Ve Skerries

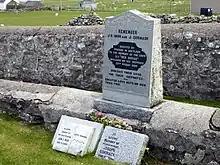
Tombstones dedicated the crew of "Ben Doran" in the Melby Cemetery

The Stromness Lifeboat Station was alerted to the unsuccessful attempt by 4pm 30 March. By 4:45pm the Stromness Lifeboat departed, reaching Scalloway by 7:30am on 31 March. By the time the lifeboat arrived at the Ve Skerries, only the gallows for supporting the ship's anchor could be seen. All of the nine crew members believed to have been on board were killed. The wrecking of "Ben Doran" and the deaths of the crew validated the need for a lifeboat to be stationed in Shetland. In 1933 the Aith Lifeboat Station was opened.